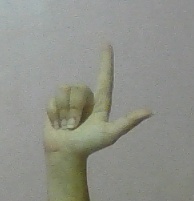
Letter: laam